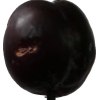
Label: plum